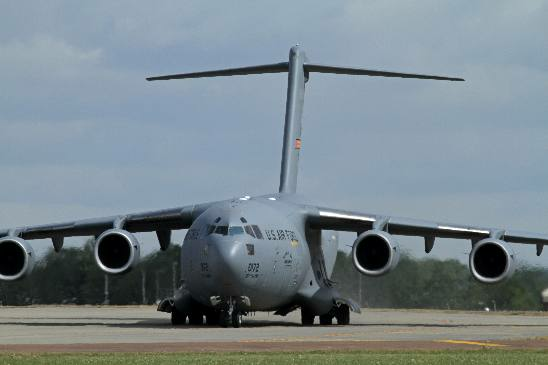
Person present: No